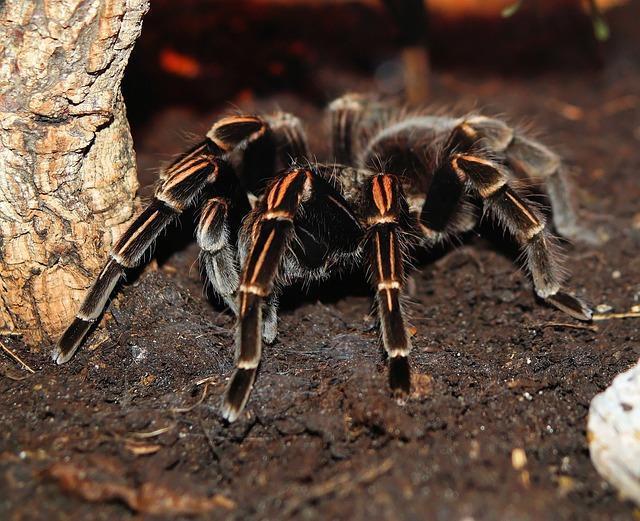
spider